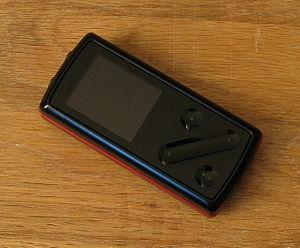
Lecteur multimédia portatif Cowon iAUDIO 7.